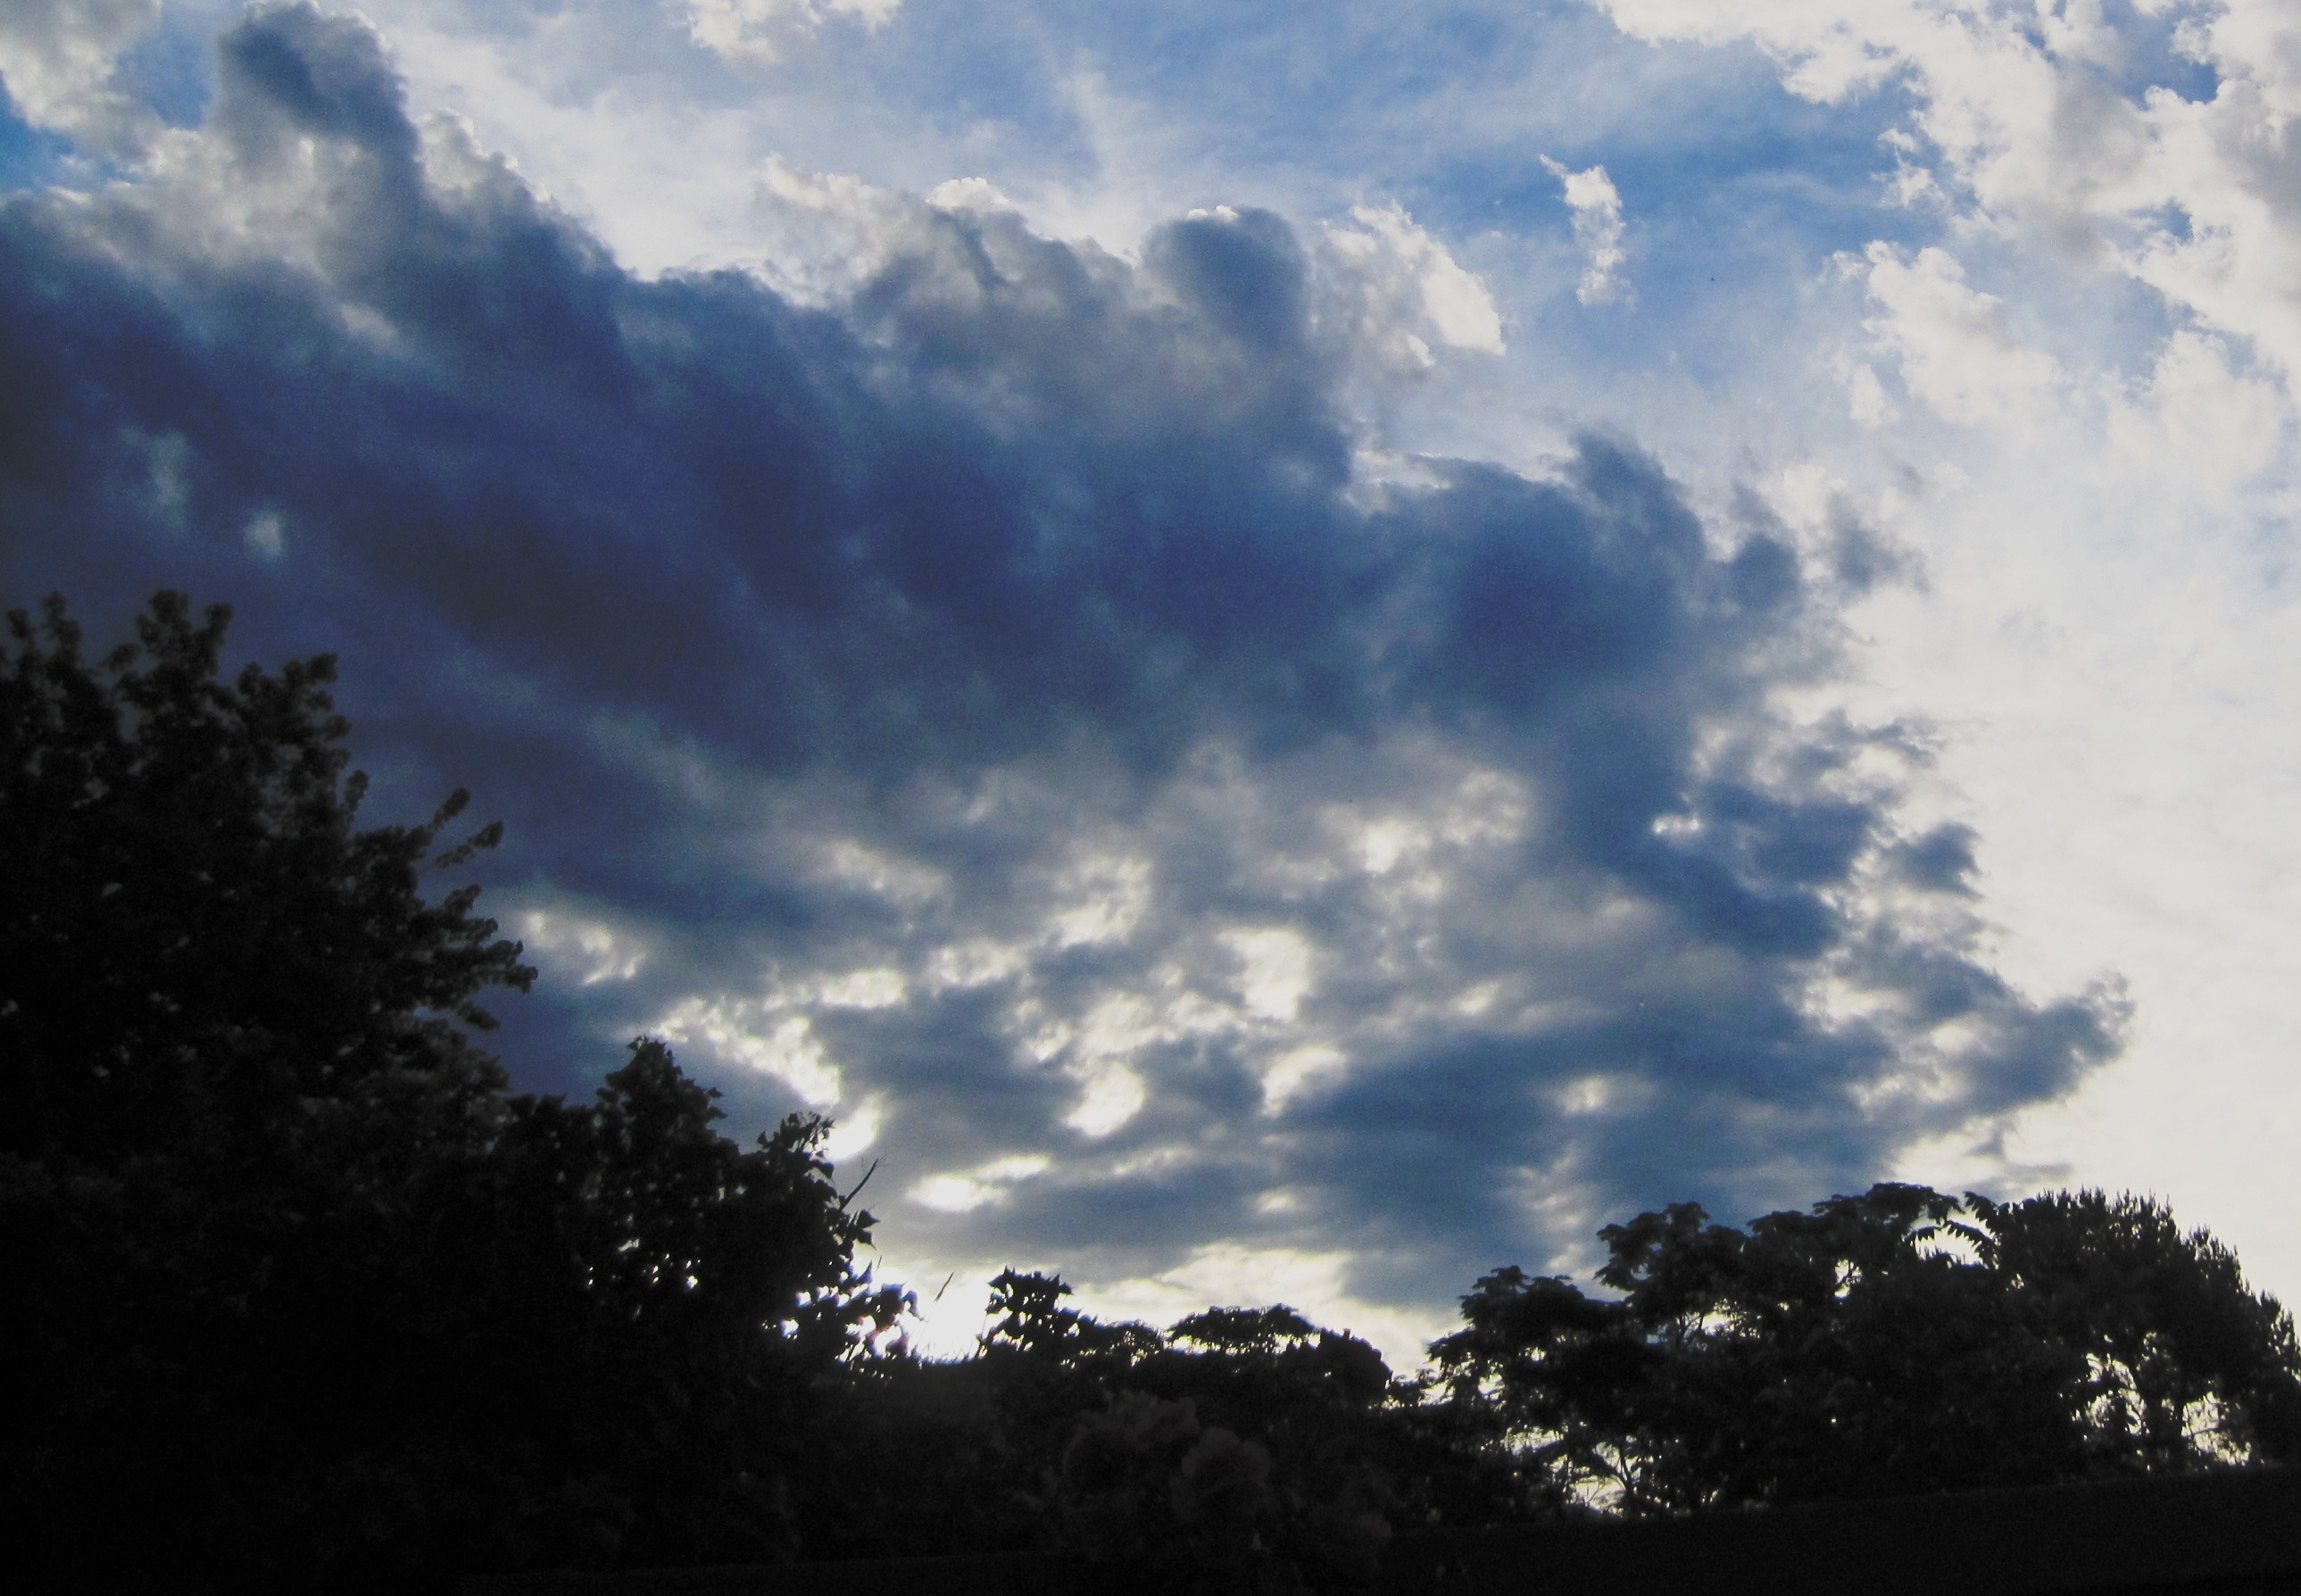
landscape, tree, horizon, cloud, sky, sunlight, morning, dawn, atmosphere, dusk, daytime, evening, cumulus, mood, phenomenon, meteorological phenomenon, atmosphere of earth, computer wallpaper, cloud spread, sun shining through, dark shadow, bush and trees